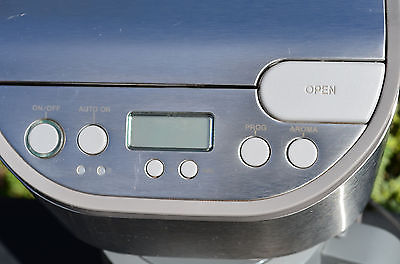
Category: coffee maker